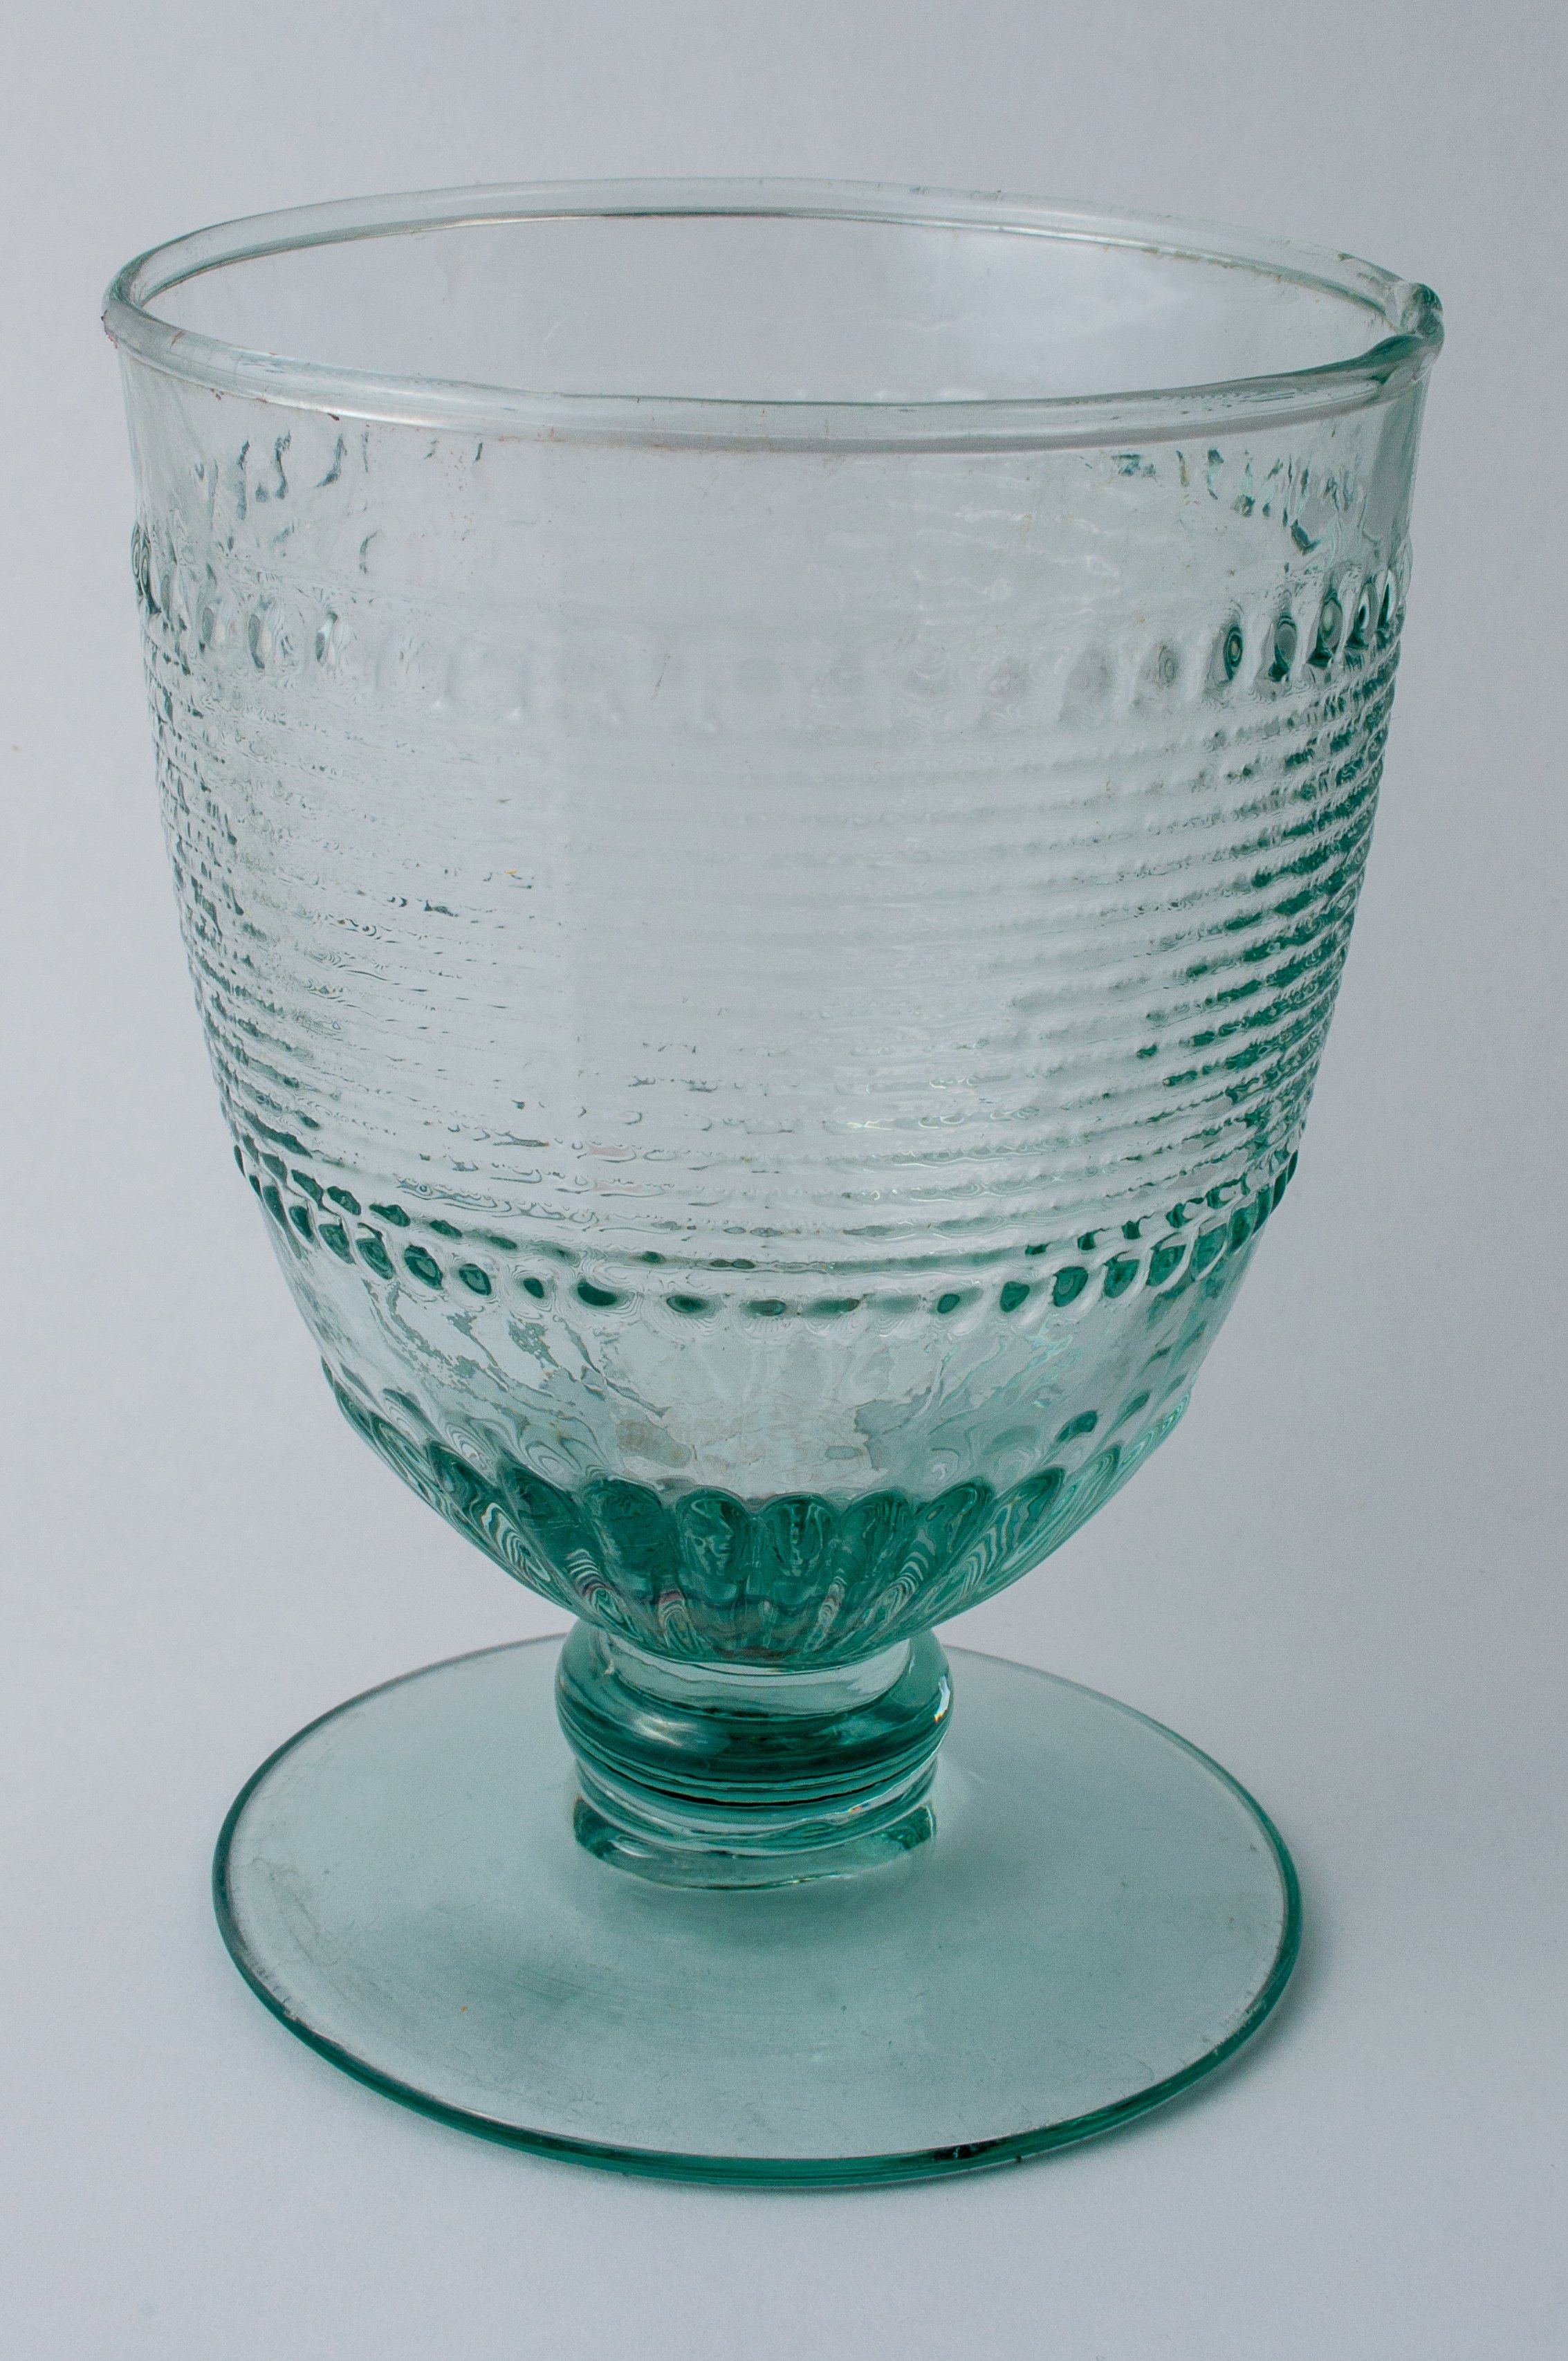
glass, cup, bowl, green, saucer, drink, tableware, material, wine glass, drinking cup, stemware, drinkware, champagne stemware